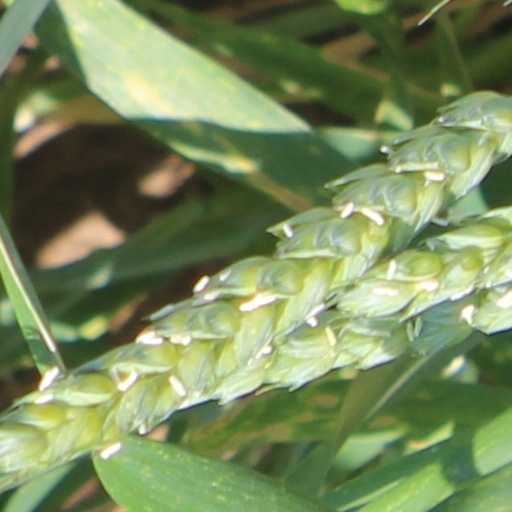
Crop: wheat